Shennongjia

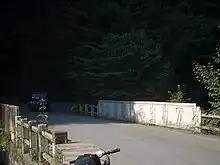
A Cultural Revolution-era bridge on G209

The main north–south route throughout the district is China National Highway 209 (G209), which, however, as of 2009 is still "unimproved" in many places both within district (north of the national park entry at Yazikou) and in Badong County south of it. In practice most visitors enter the district from its southern border, traveling along a provincial highway from Yichang, which merges with G209 near Gaoyang in Xingshan County. This route is a good paved road, designated as the "Yi-Shen" (Yichang-Shennongjia) Route.